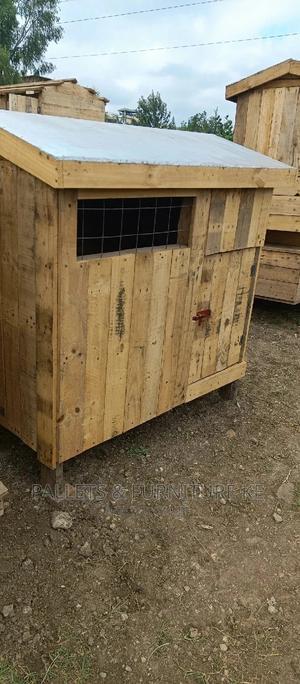
Banda ambalo limesanifiwa na kuchongwa kwa kutumia malighafi za mbao. Limewekewa dirisha dogo kwa juu karibia na paa, ili kumwezesha mbwa atakayefugwa ndani yake, kupata hewa ya kutosha wakati wa mapumziko yake ya mchana kabla ya kwenda kulinda usiku.